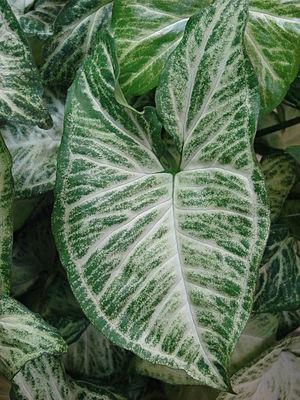
Caladium est un genre d'environ 12 espèces de plantes de la famille des Araceae. Les noms vernaculaires sont, selon les espèces : oreilles d'éléphant, cœur de Jésus et ailes d'ange. Il y a plus de 1 000 cultivars de Caladium bicolor.